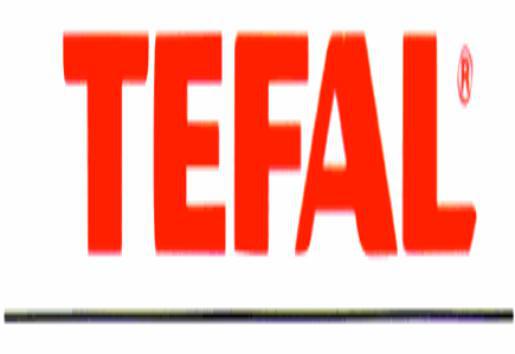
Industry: Necessities